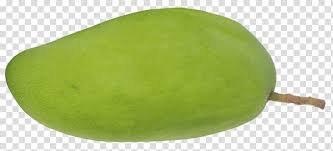
Label: Mango